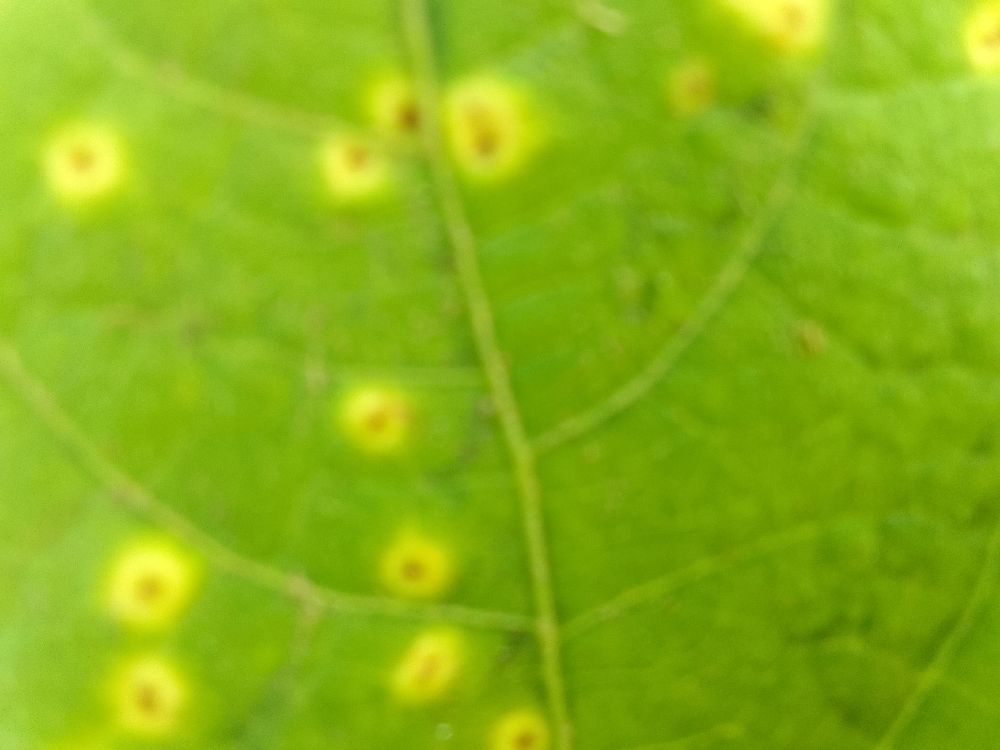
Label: rust